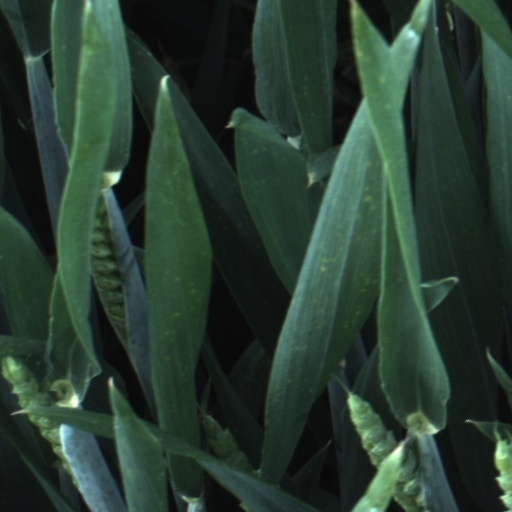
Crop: wheat